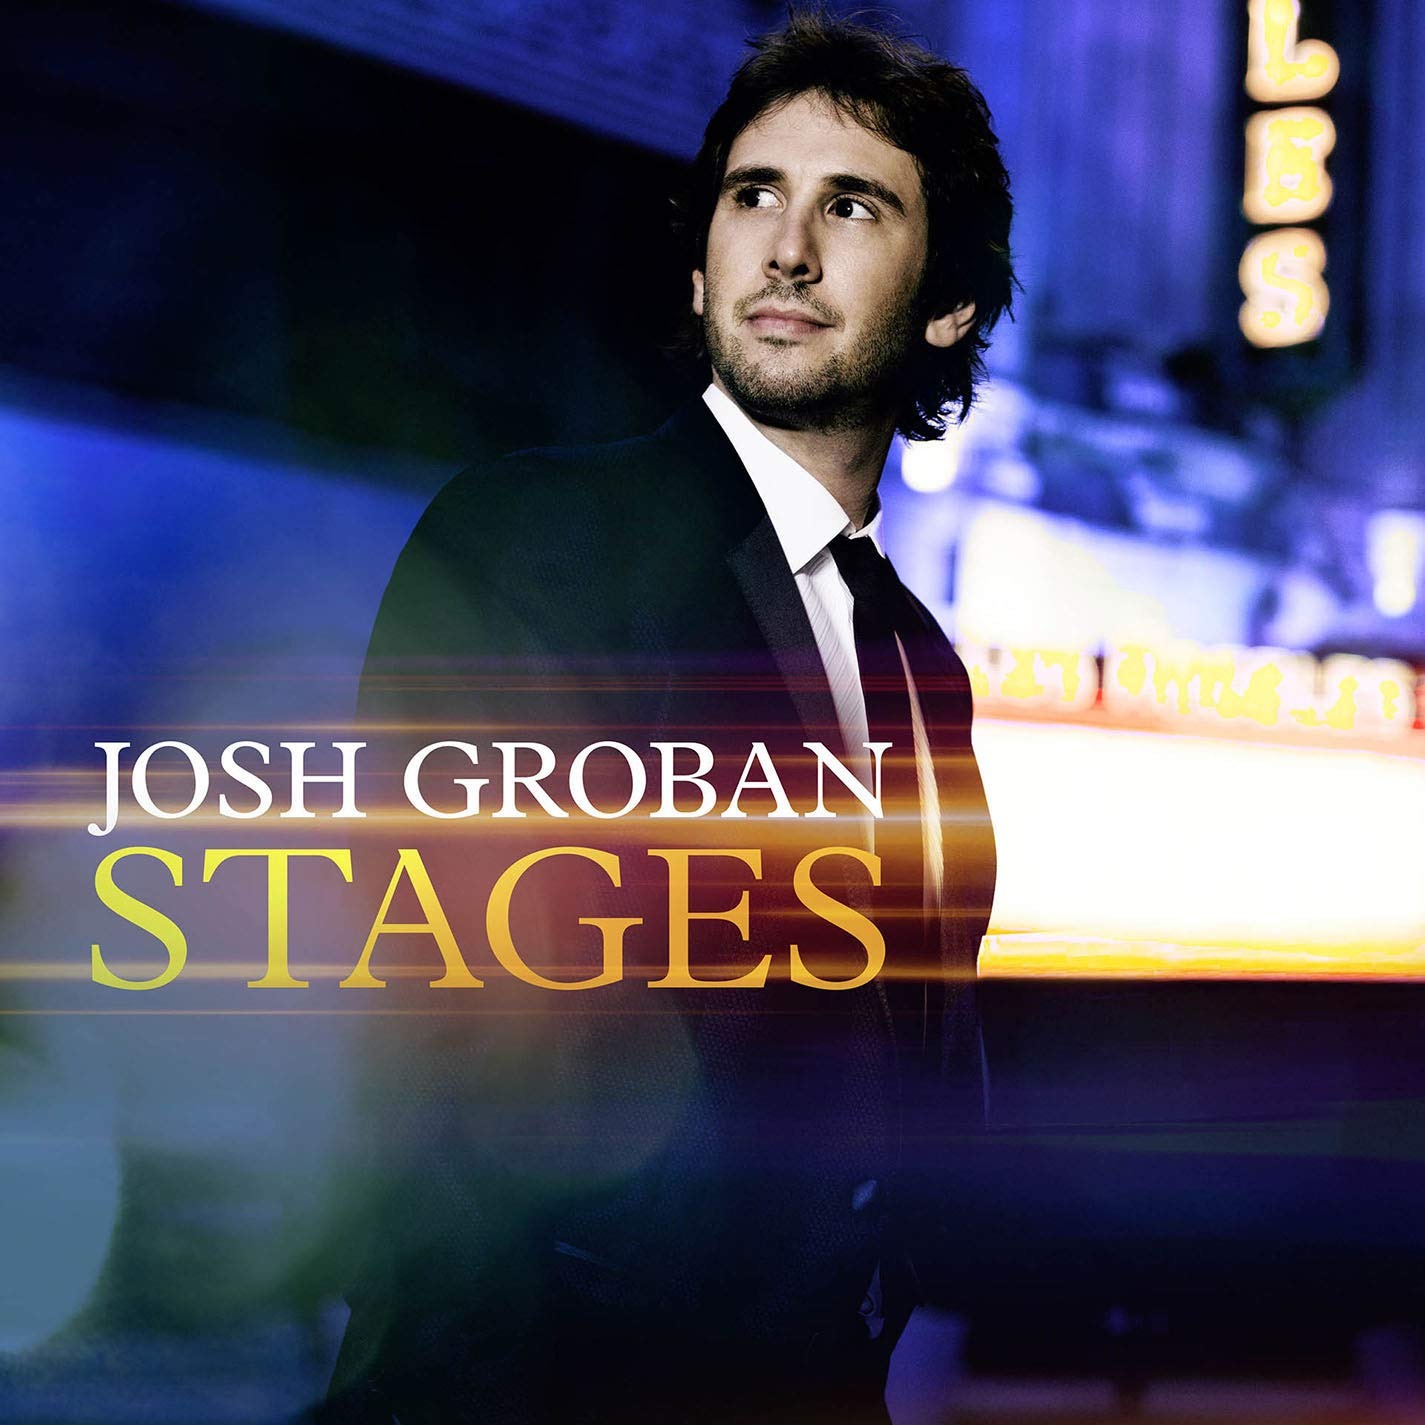
Item Name: Stages
Bullet Point: GROBAN JOSH STAGES
Value: 1.0
Unit: Count

Price: 9.88